NLF and PAVN strategy, organization and structure

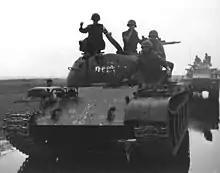
PAVN T59 Tank captured by South Vietnamese 20th Tank Regiment, south of Dong Ha.

US forces relied heavily on firepower in their attempt to counter Communist advantages in local concentration, organization, knowledge of the terrain, and the element of surprise in where and when to strike. The NLF and PAVN had no qualms about provoking US attacks and deliberately using civilians as human shields, sometimes preventing them from leaving an area under attack. Such methods yielded both practical benefits and cynical propaganda opportunities. Some American tactics however caused collateral damage and extensive destruction to the countryside, including harassment and interdiction fires (H&I), deployment of heavy artillery and bombs in populated areas, defoliation and the creation of "free-fire" zones. Some historians also maintain that generation of refugees was a systematic US tactic, recommended a number of times in official US documents and implemented by military means. One State Department memo for example suggested that "Measures to encourage refugee flow might be targeted where they will hurt the VC most and embitter people toward the US/GVN forces least" and Undersecretary of State Nicholas Katzenbach "ordered the military to produce more refugees" in the Northern I Corps sector. According to one historian: "The actual generation of refugees involved three different destructive policies: intensive bombing and shelling, chemical destruction of crops and forests; and the physical removal of villages by ground troops."